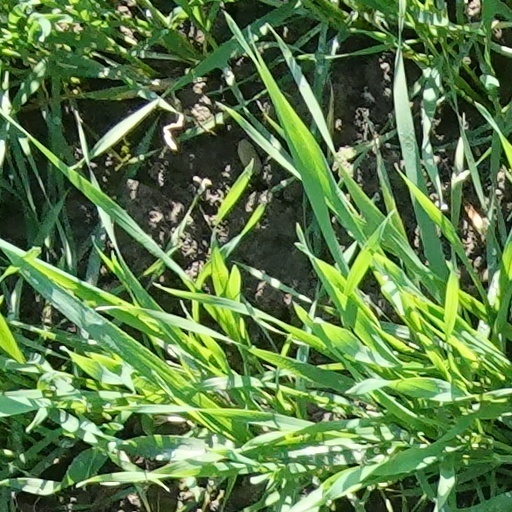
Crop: wheat